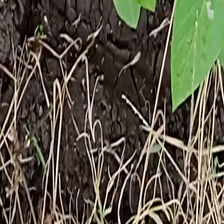
Weed species: Harali_(Cynodon_dactylon)